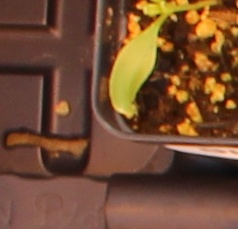
Label: Sugar beet